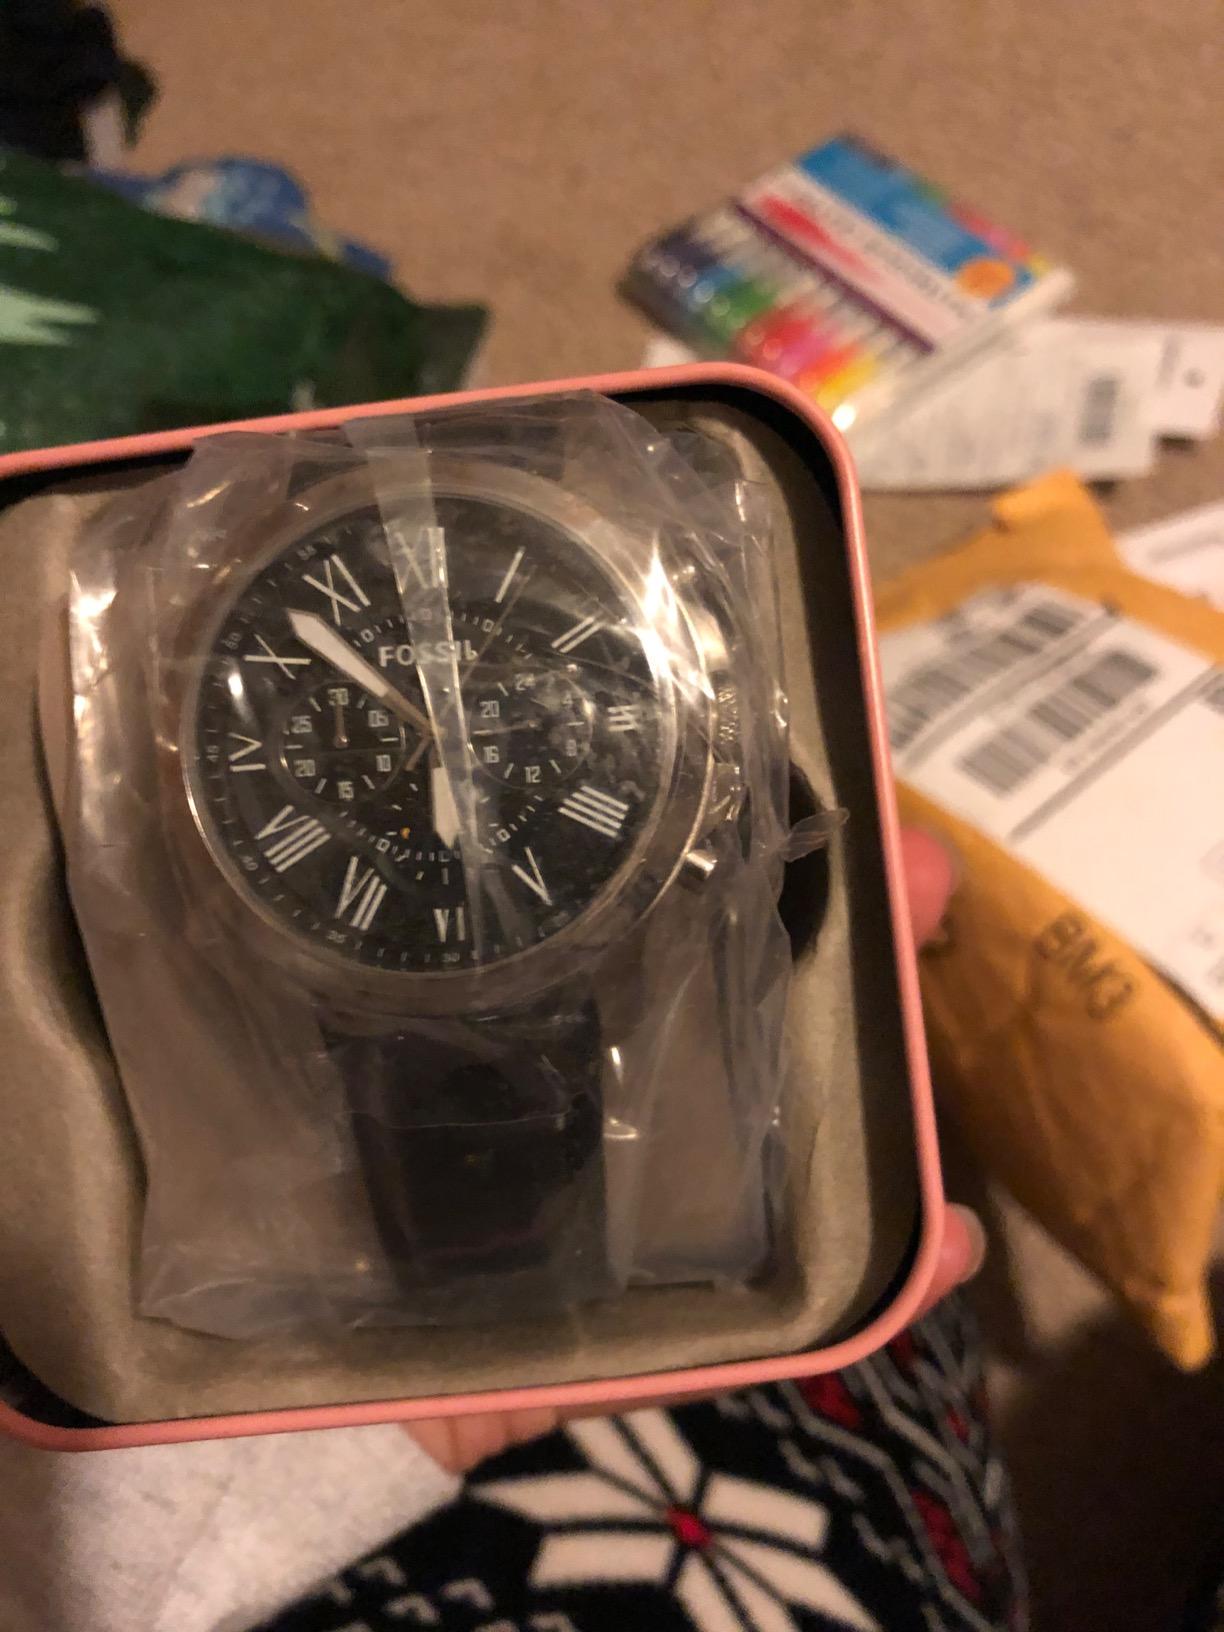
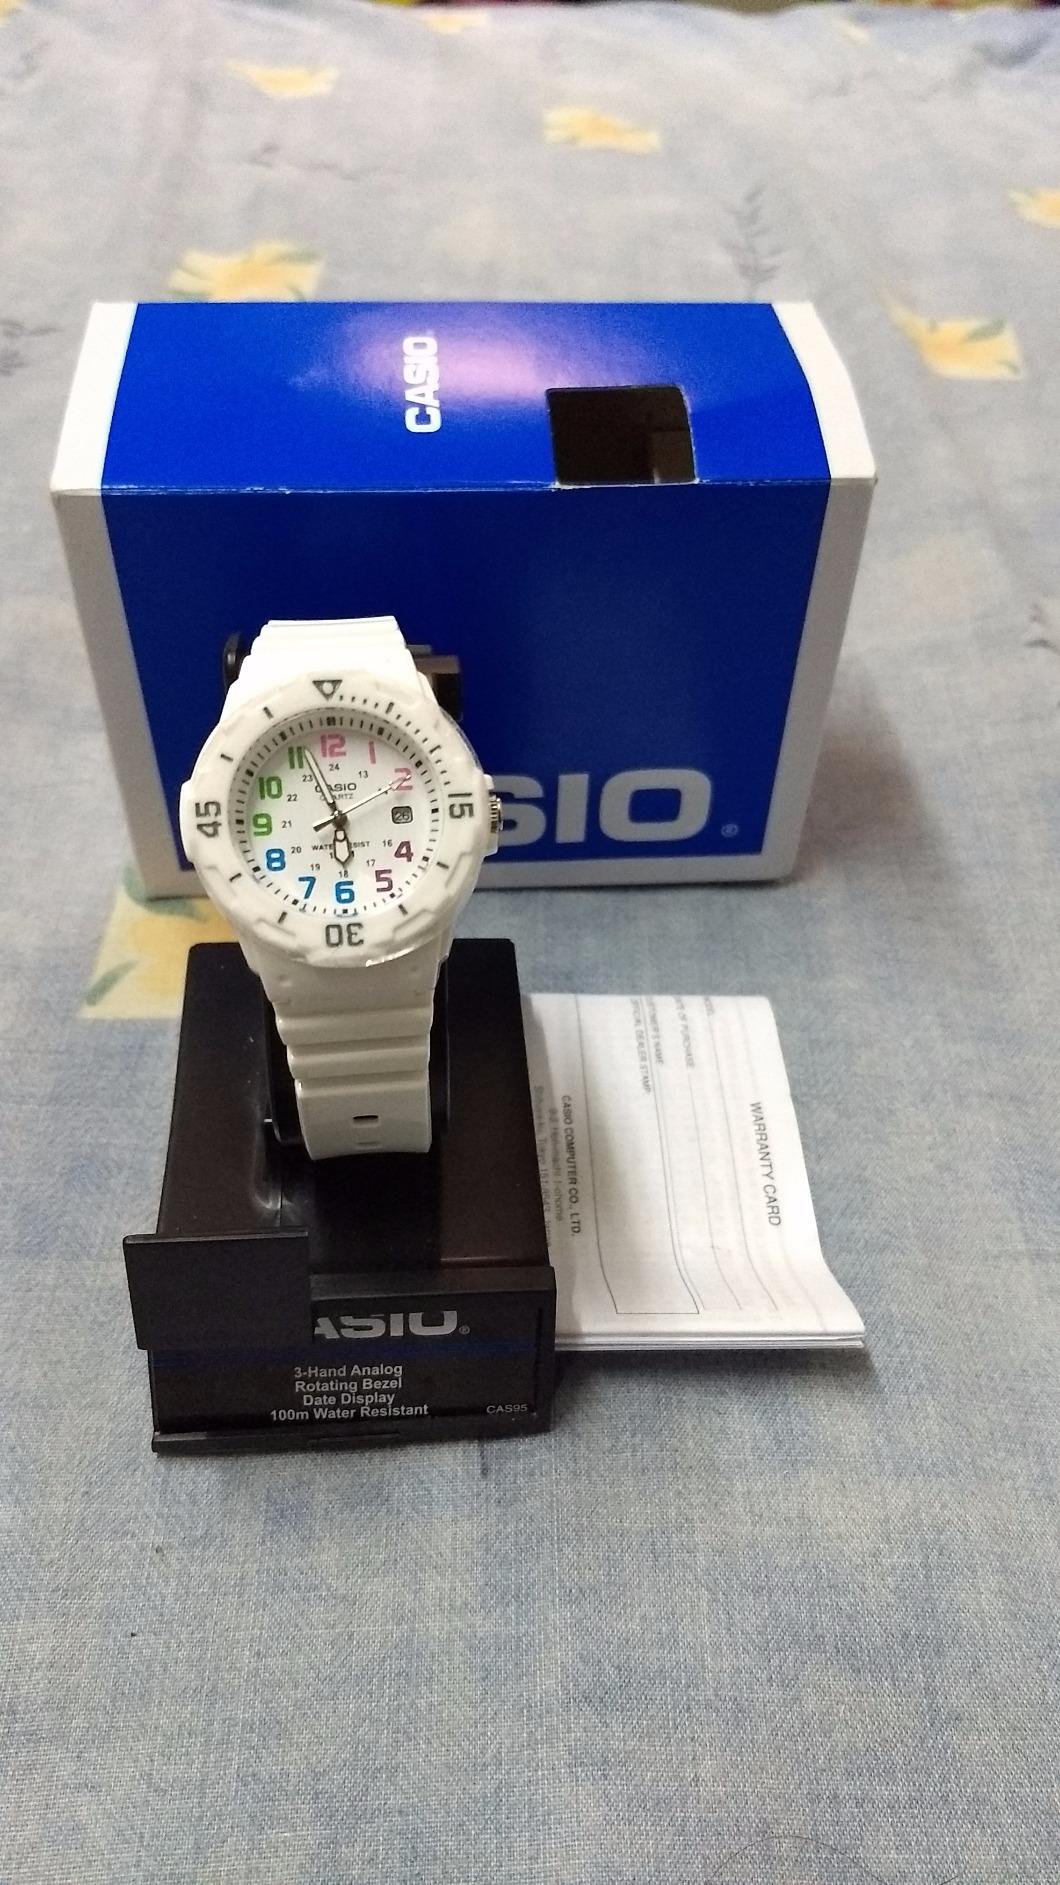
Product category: accessories_watch
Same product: no